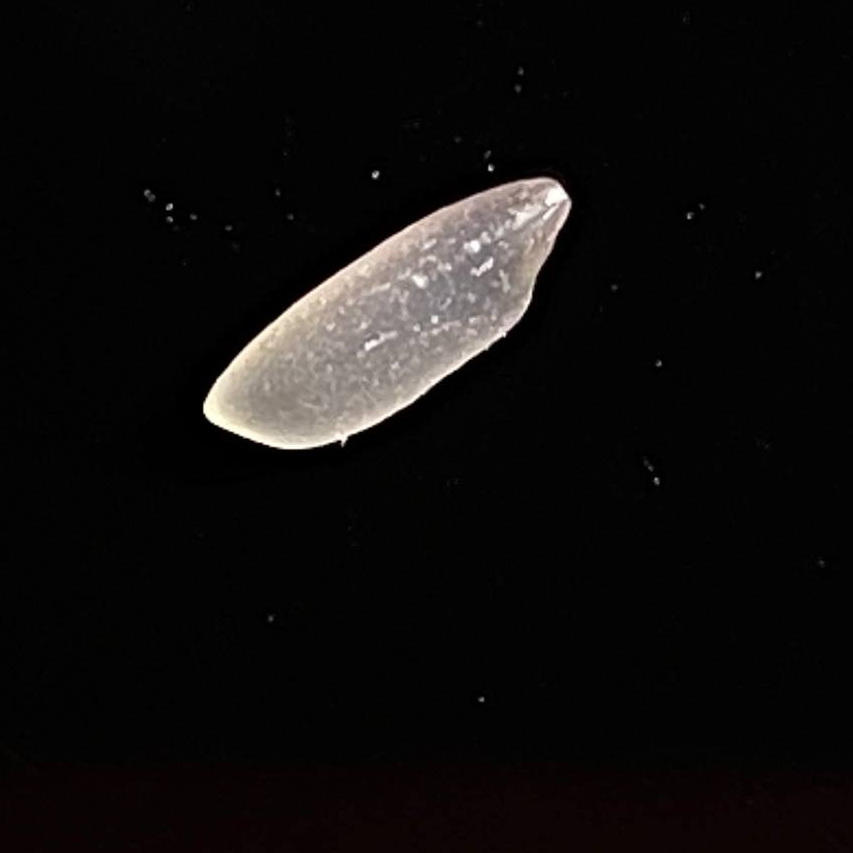
Rice variety: Katarivog